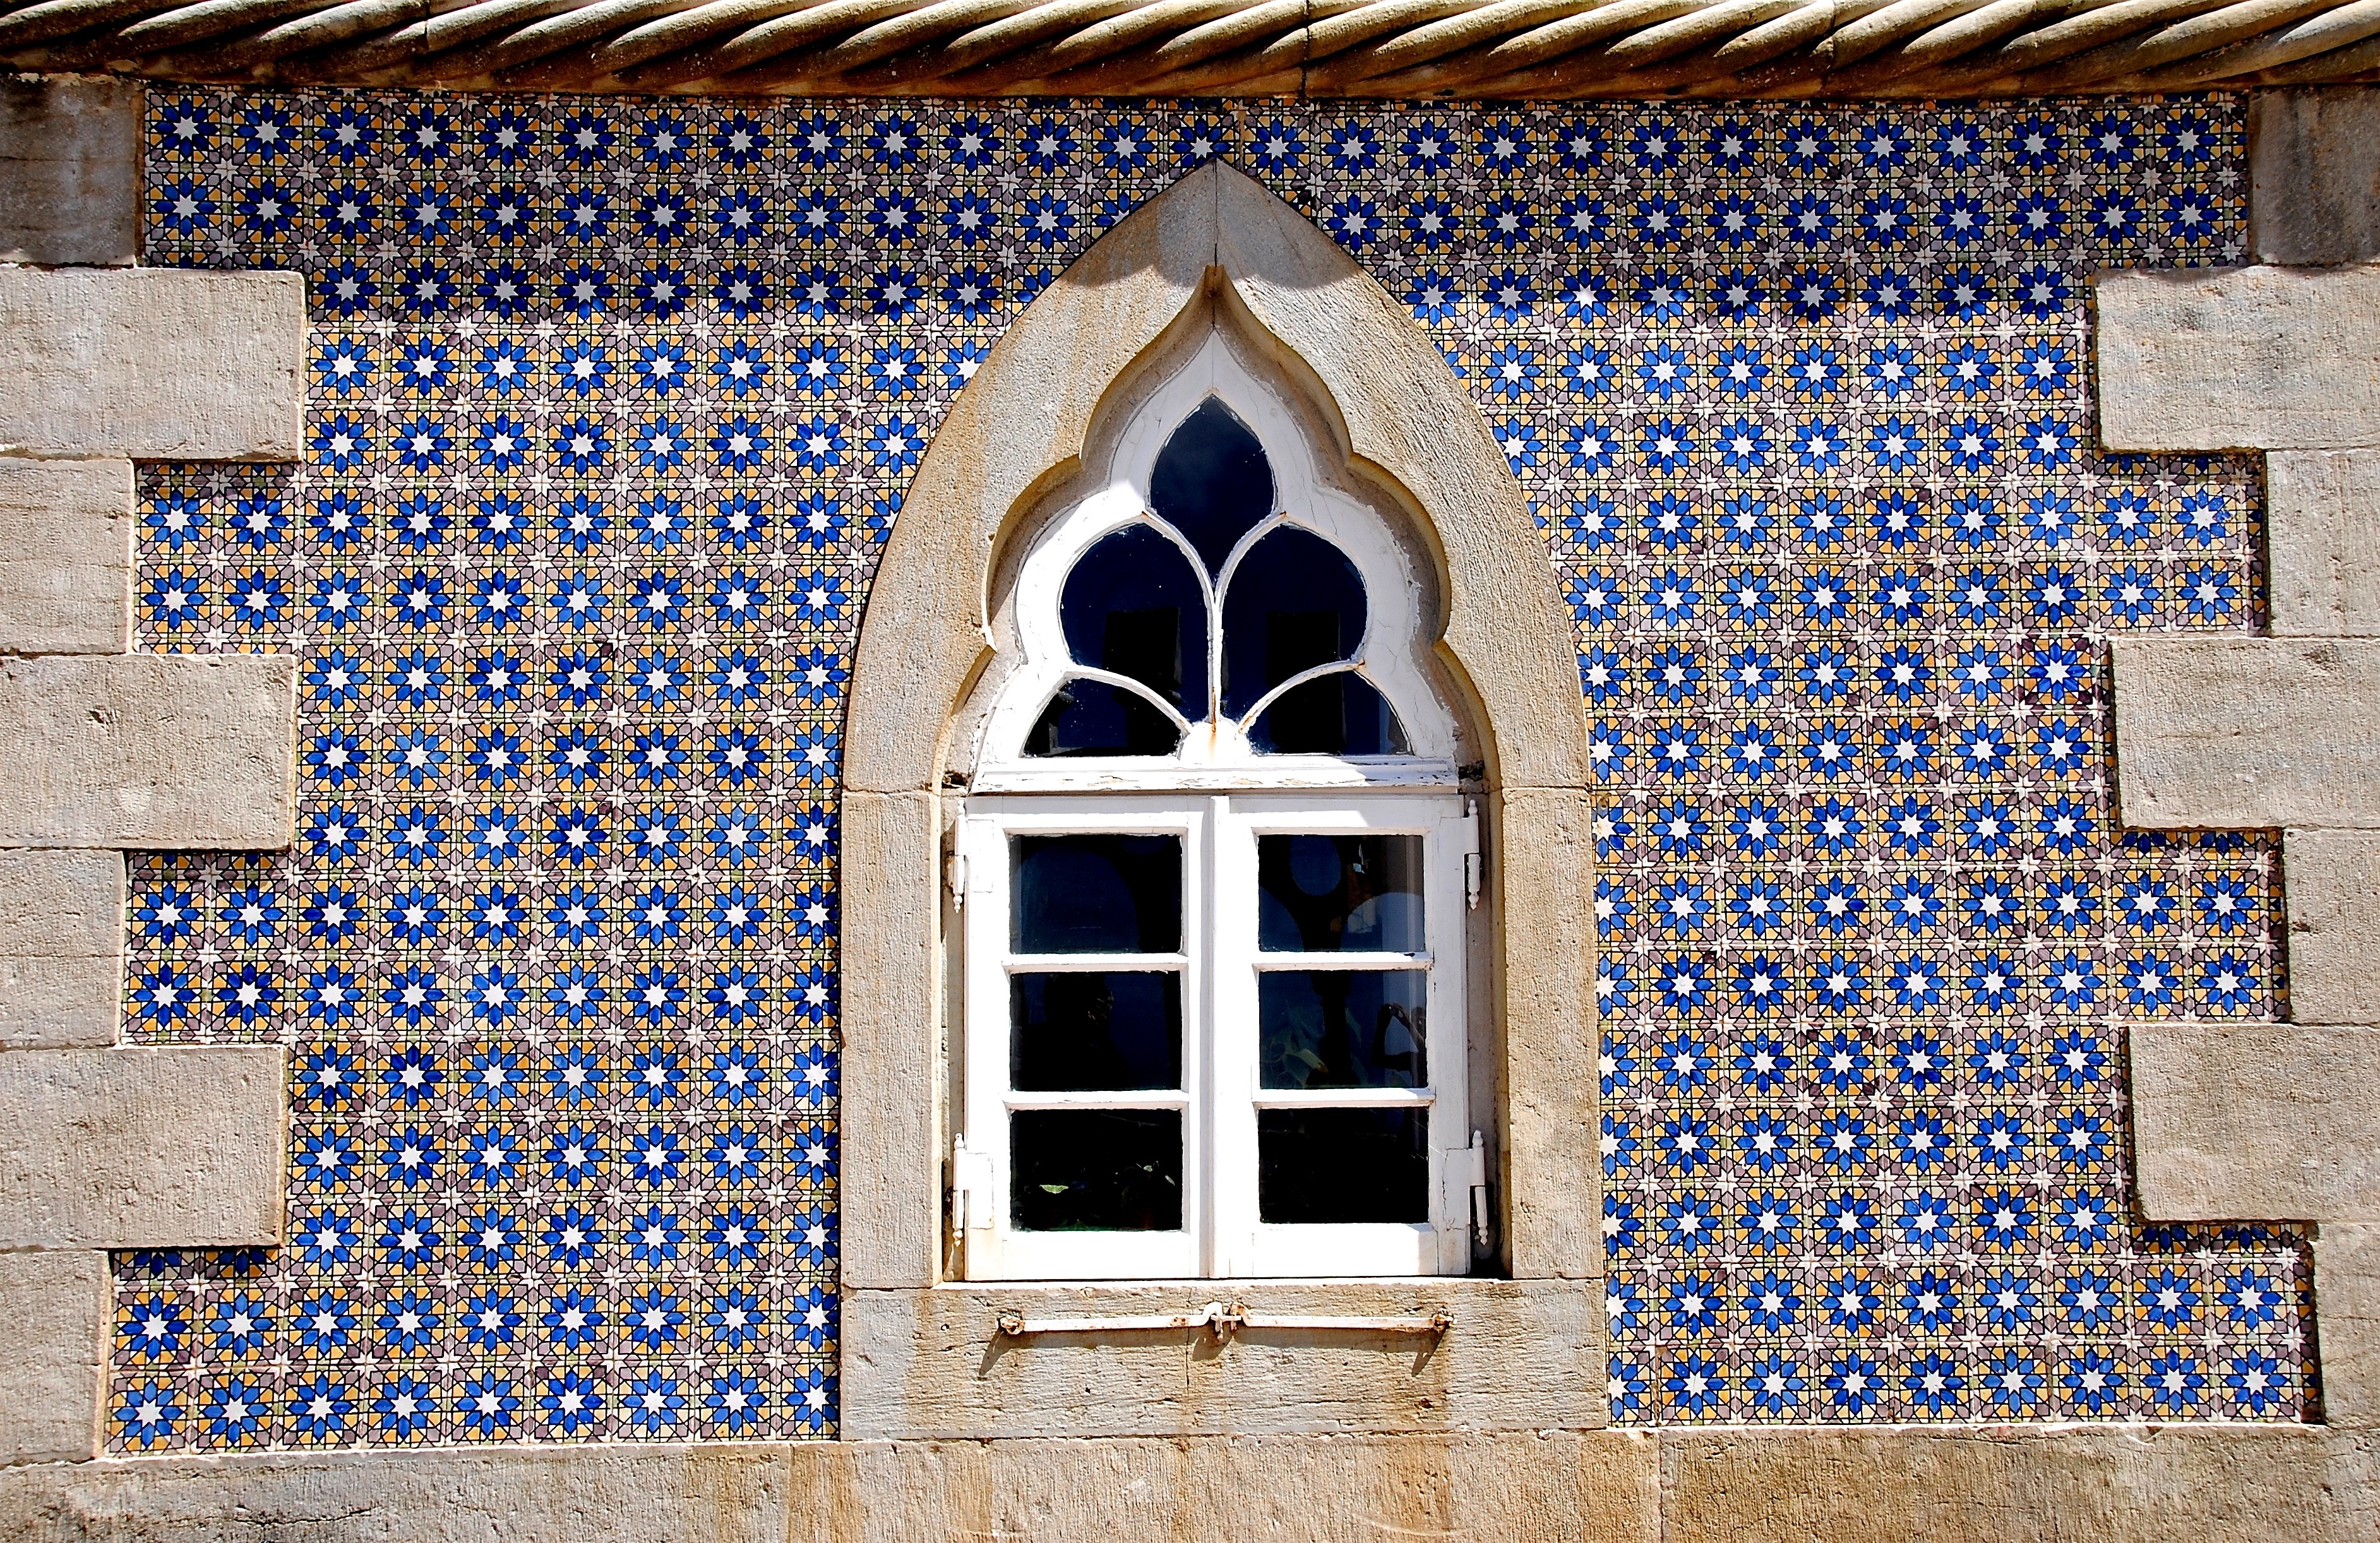
architecture, window, building, old, wall, arch, tower, holiday, castle, facade, blue, chapel, brick, material, place of worship, art, fortress, holidays, symmetry, mosaic, portugal, brickwork, sintra, unesco world heritage site